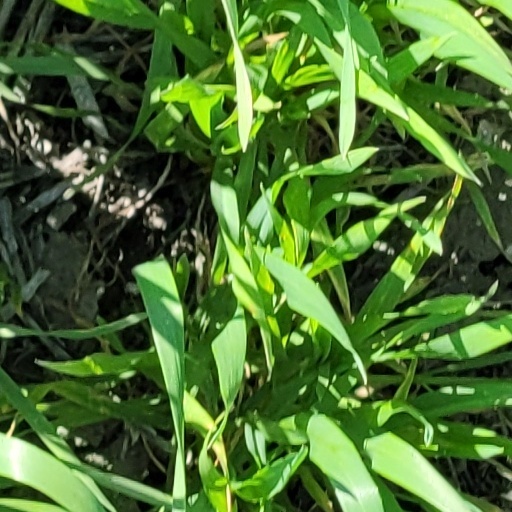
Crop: wheat